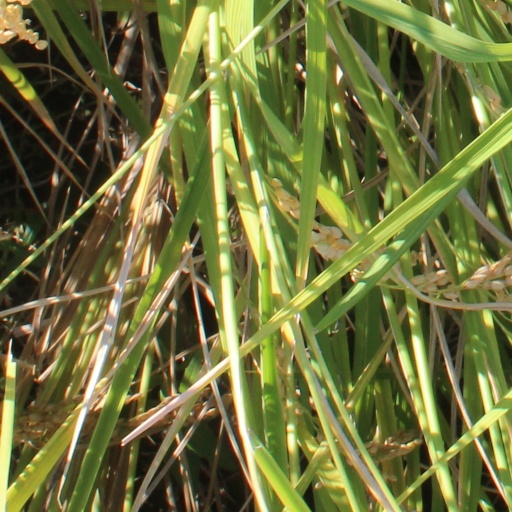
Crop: rice